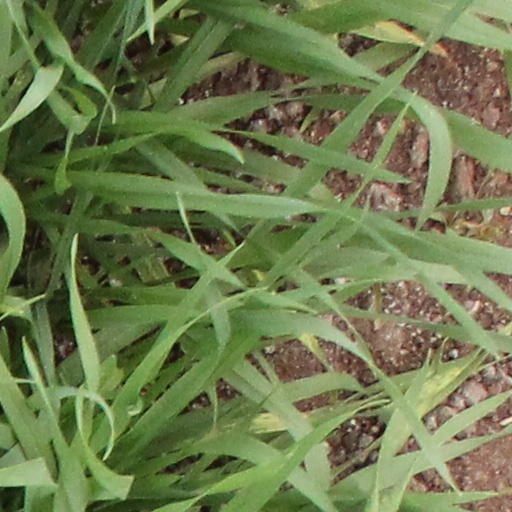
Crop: wheat